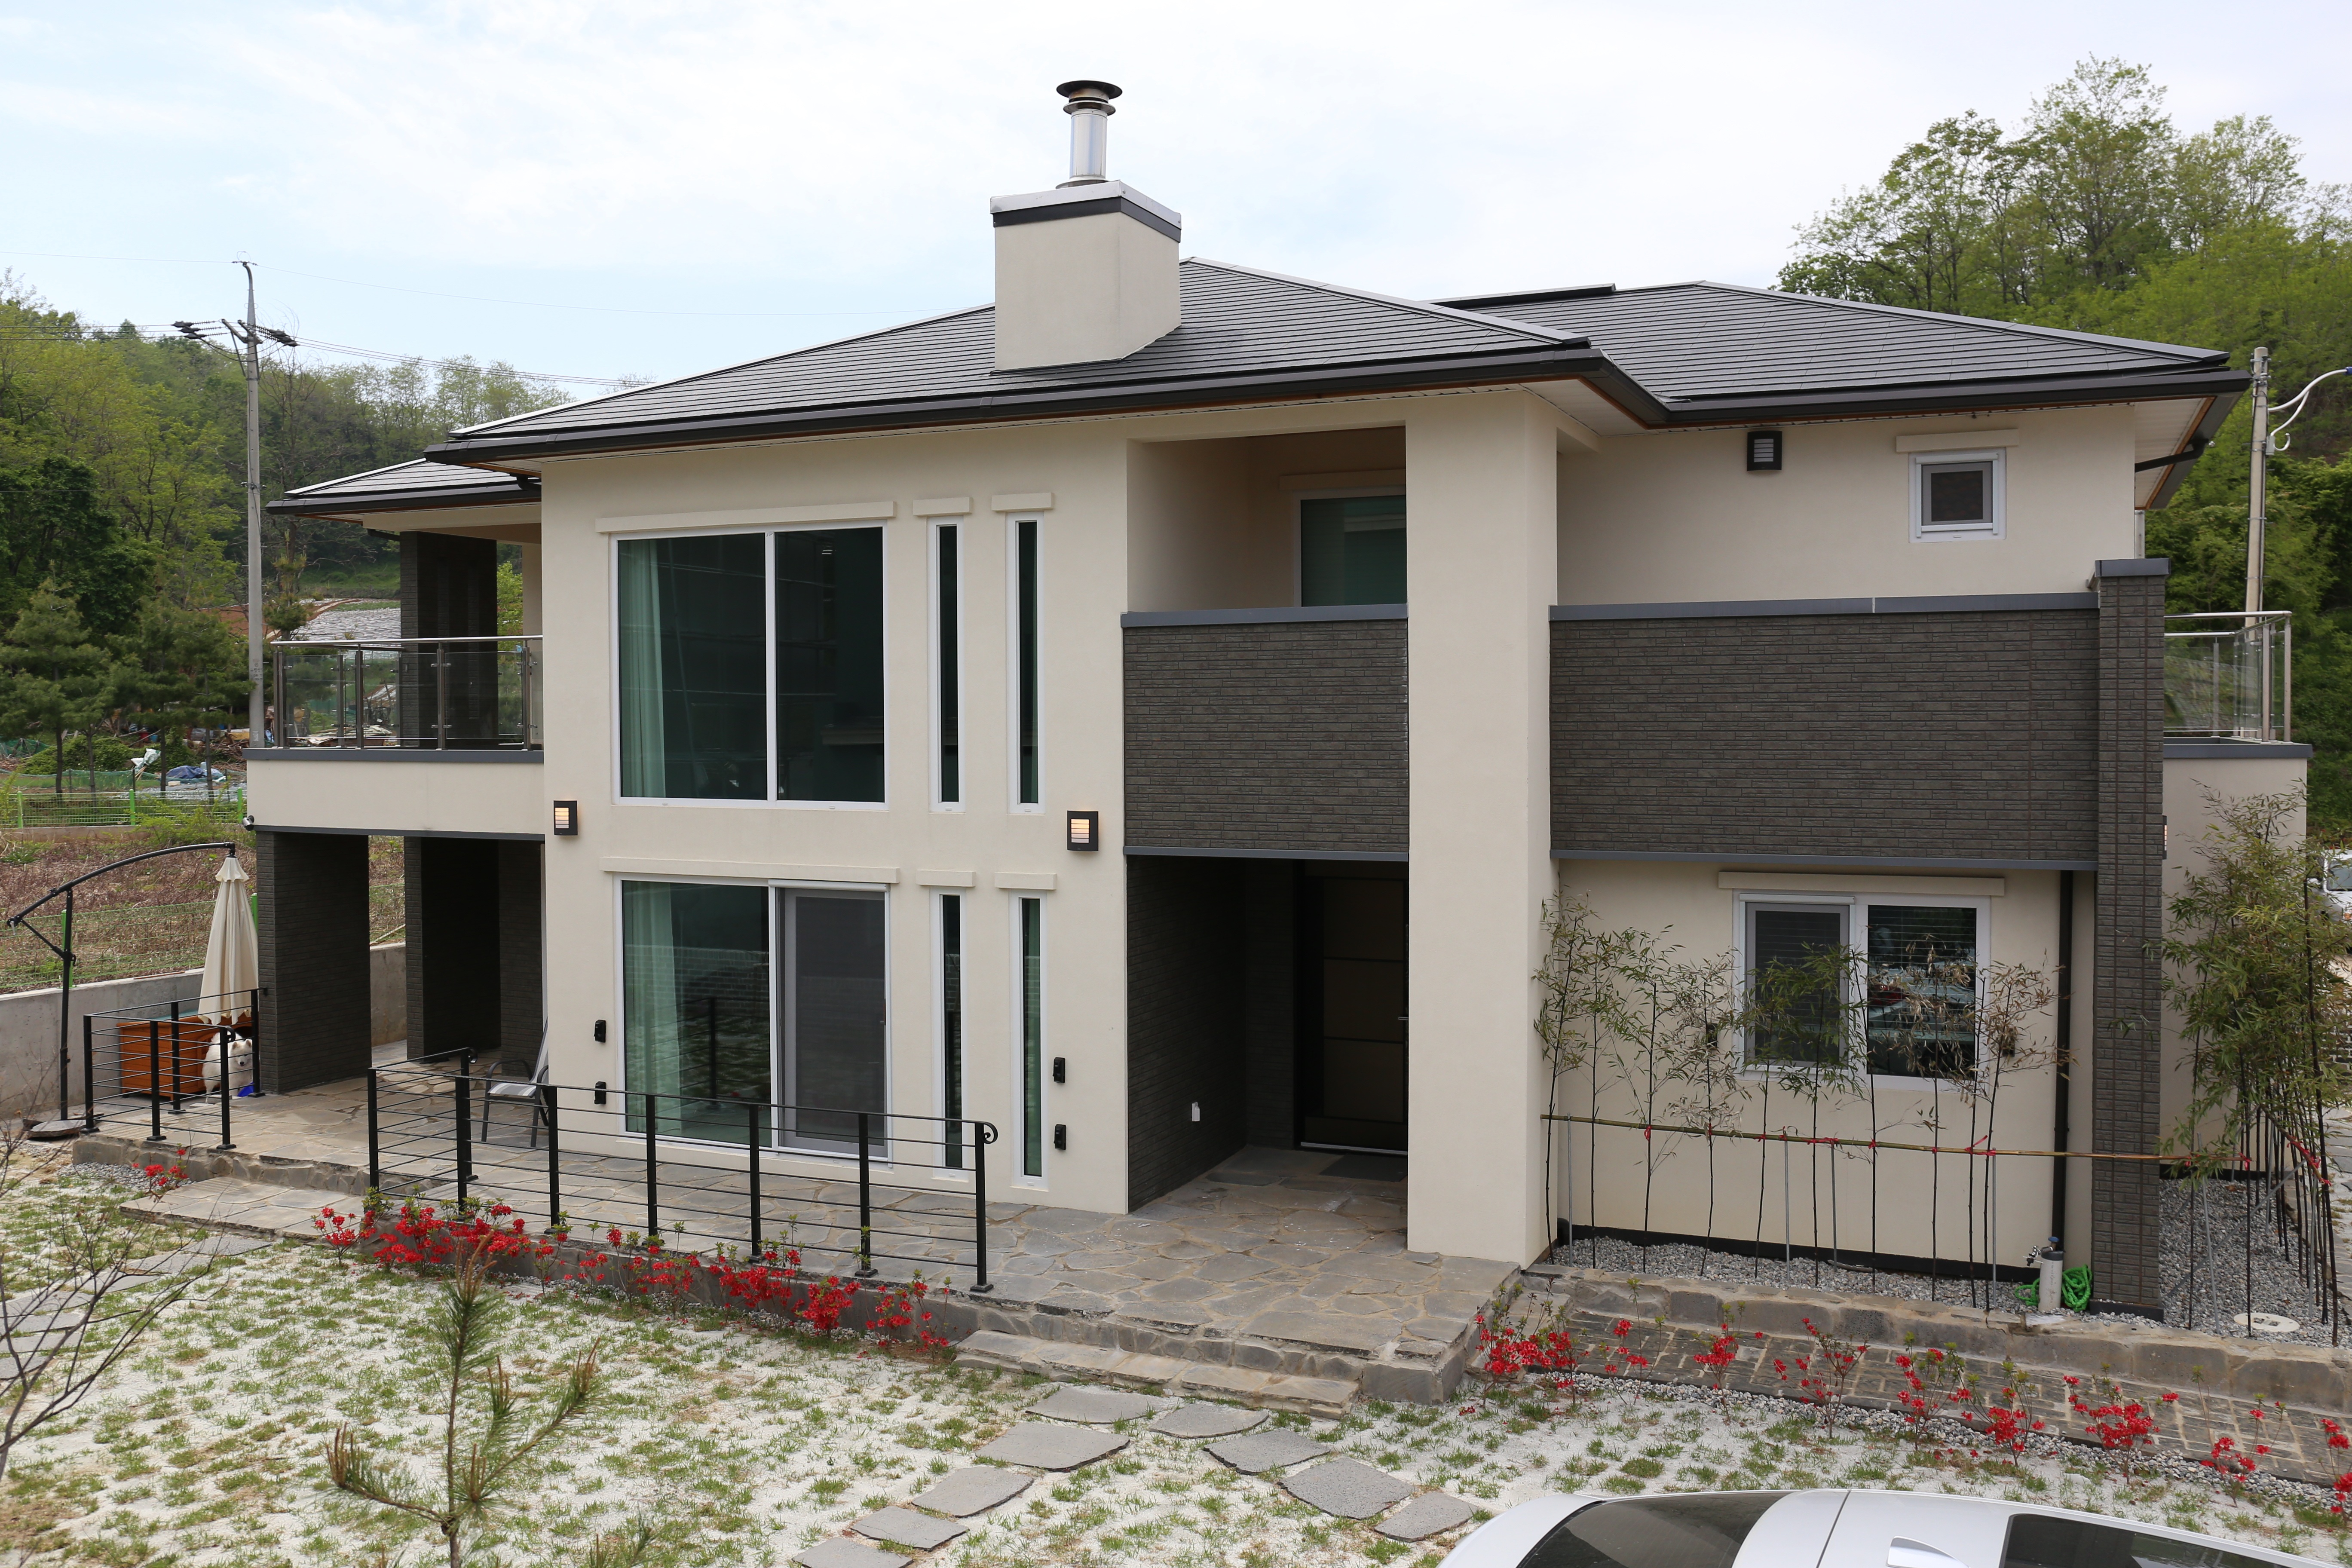
villa, house, building, home, cottage, facade, property, wooden house, estate, siding, real estate, residential area, power house, japanese housing